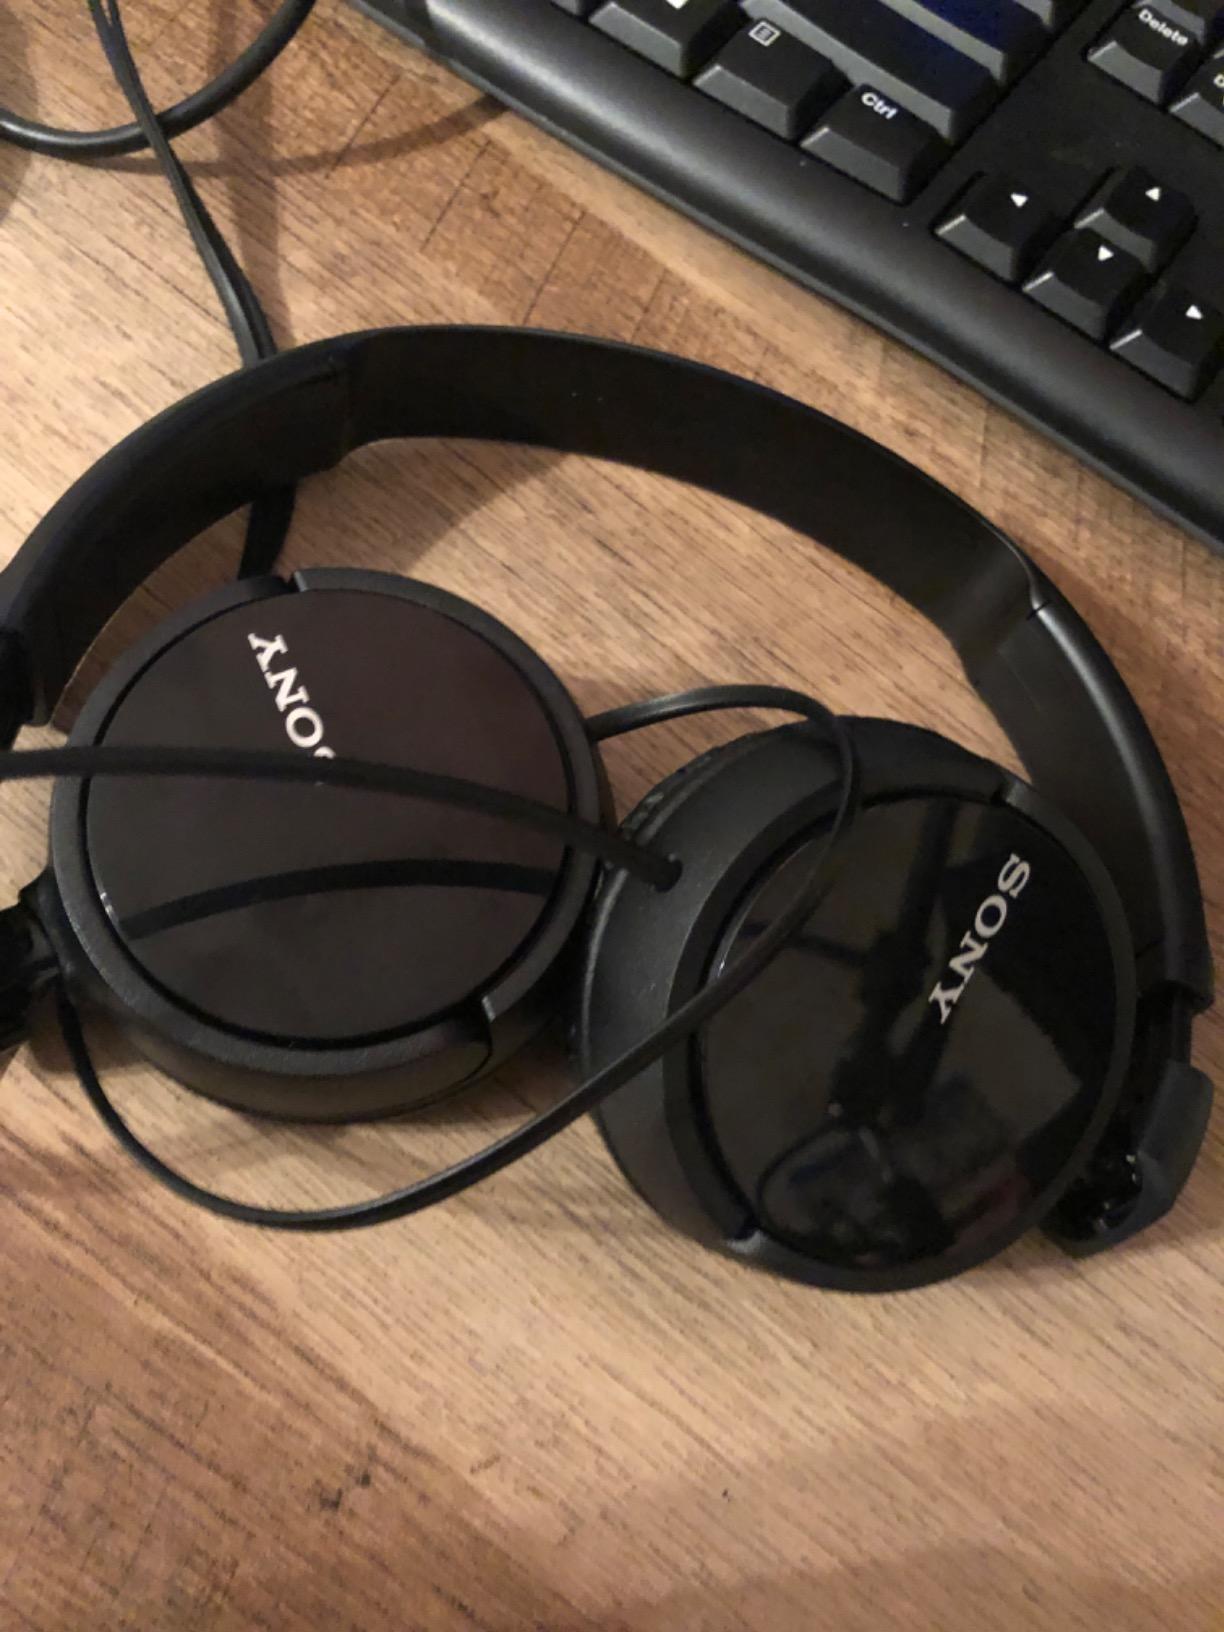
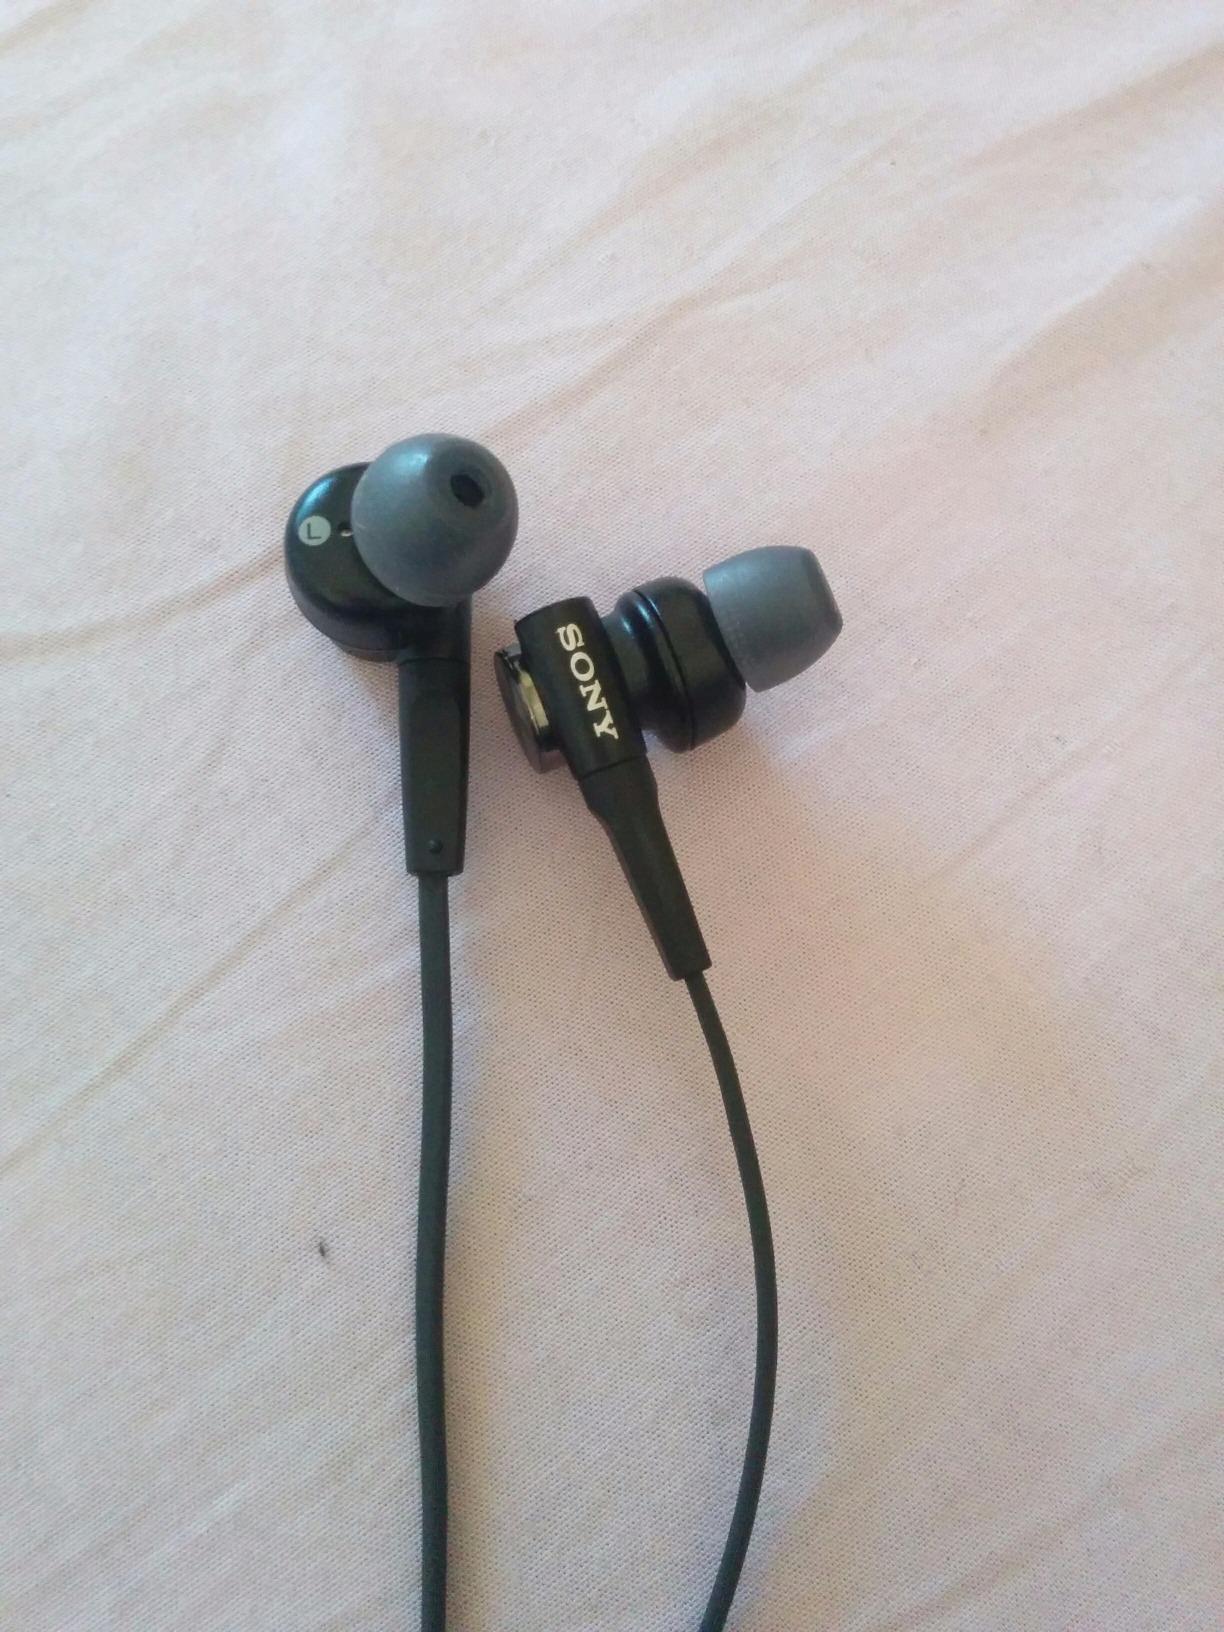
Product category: headphones
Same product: no